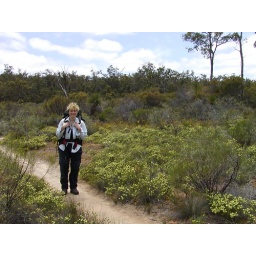
Day 1 Celeste in a yellow field